That's Life (1998 film)

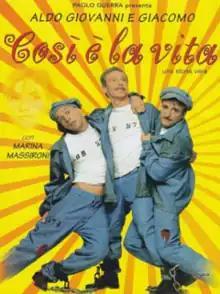
Poster of the film

That's How Life Is is a 1998 Italian comedy film directed by Aldo, Giovanni & Giacomo and Massimo Venier.